Alina Treiger

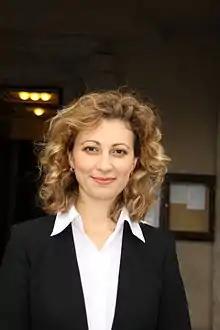
Rabbi Alina Treiger

Alina Treiger (born March 8, 1979, Poltava, Ukraine) is the first female rabbi to be ordained in Germany since World War II.